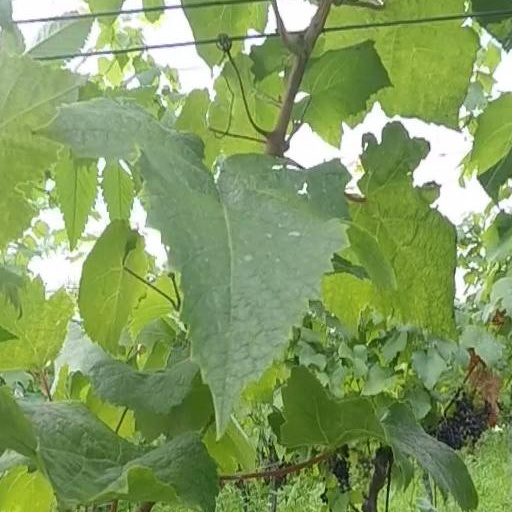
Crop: grape